Kurofune (horse)

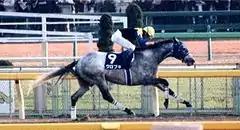
Kurofune wins the Japan Cup Dirt

Following the summer break Kurofune returned in September for the Kobe Shimbun Hai (a trial race for the Kikuka Sho) over 2000 metres at Hanshin and ran third behind Air Eminem and Sunrise Pegasus. Having raced on turf in all of his previous races, Kurofune was switched to the dirt for the Grade 3 Musashino Stakes over 1600 metres at Tokyo on 27 October, winning from Eagle Cafe (2000 NHK Mile Cup) in a new track record of 1:33.3. On 24 November Kurofune was matched against older horses when he contested the Grade 1 Japan Cup Dirt over 2100 metres at Tokyo and started the 0.7/1 favourite ahead of the American challenger Lido Palace. The other fourteen runners included Wing Arrow (winner of the race in the previous year and twice winner of the JRA Award for Best Dirt Horse), Miracle Opera (Mercury Cup), Regular Member (JBC Classic), Nobo True (February Stakes), Generous Rosi (Gordon Richards Stakes), Hagino High Grade (Tokai Stakes) and King of Tara (Prix Eugène Adam). Ridden by Take, Kurofune settled behind the leaders, took the lead on the final turn and drew right away in the straight to win by seven lengths from Wing Arrow. Lido Palace's rider Jerry Bailey commented "[Kurofune] was going so easy. He passed me without any effort, and my horse had no fight in him when the gray horse came to him".